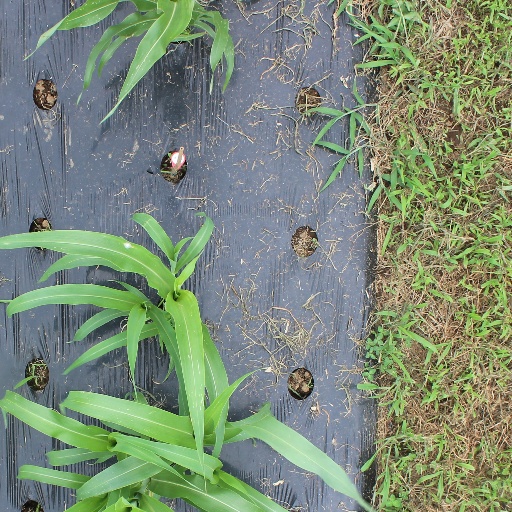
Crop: sorghum